Norman Lindsay

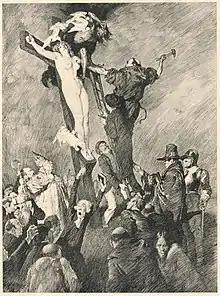
"The Crucified Venus", 1912, the subject of a 1913 controversy at the Society of Artists exhibition in Melbourne.

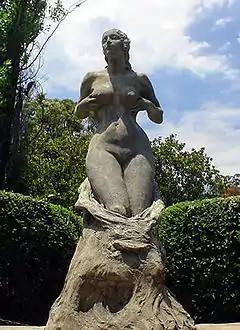
Statue of a nude at the Norman Lindsay gardens

Lindsay is widely regarded as one of Australia's greatest artists, producing a vast body of work in different media, including pen drawing, etching, watercolour, oil and sculptures in concrete and bronze. Lindsay's creative output was vast, his energy enormous. Several eyewitness accounts tell of his working practices in the 1920s. He woke early and produced a watercolour before breakfast. By mid-morning, he would be in his etching studio where he worked until late afternoon. In the afternoon, he worked on a concrete sculpture in the garden. In the evening, he'd write a new chapter for whatever novel he was working on at the time.